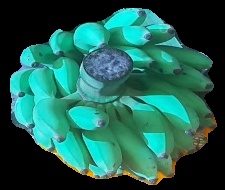
Variety: elakki-bale
Grade: grade2